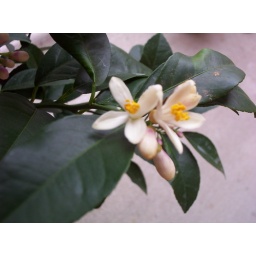
this poor lemon tree went through so much hardship in the beginning and I'm thrilled that it's doing so well!